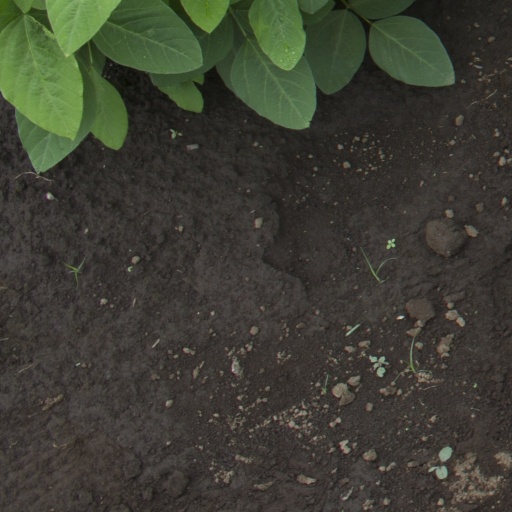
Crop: soybean